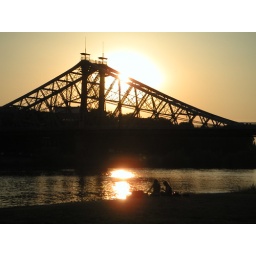
The &amp;quot;Blue Wonder&amp;quot; is a bridge across the river Elbe in the city Dresden ( Germany )